Cheshire Midland Railway

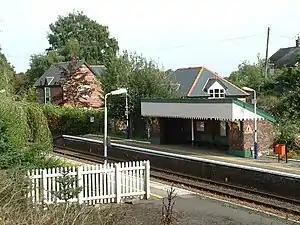
Ashley Railway Station

A further act, the (24 & 25 Vict. c. cxiii), modified the route and provided for the official involvement of the .